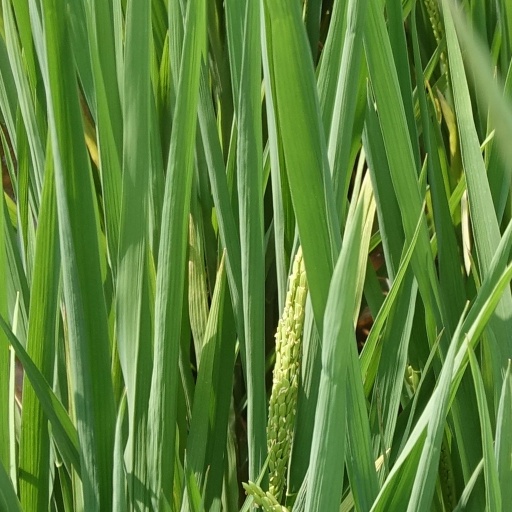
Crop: rice